Society and culture of the Han dynasty

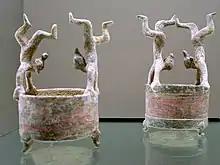
Western-Han ceramic vessels showing acrobats balancing by hand on their rims; the professional entertainer was one of many occupations during Han.

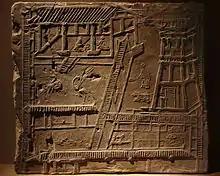
This brick, from the chamber wall of an Eastern-Han family tomb in what is now modern Sichuan, depicts the home of a wealthy, influential Han official; it features a walled courtyard, house, bedrooms, halls, kitchen, well, and a watchtower. The host and his guest sit and drink in the inner courtyard, while two roosters fight and two cranes dance.

Artisans and craftsmen during the Han had a socio-economic status between that of farmers and merchants. Yet some were able to obtain a valuable income, such as one craftsman who made knives and swords and was able to eat food fit for nobles and officials. Artisans and craftsmen also enjoyed a legal status that was superior to merchants. Unlike lowly merchants, artisans were allowed by law to wear fancy silks, ride on horseback, and ride in carriages. There were also no laws which barred artisans from becoming officials. An artisan painter who worked at the Imperial Academy turned down many offers to become nominated for public office. In contrast, a bureaucrat who appointed a merchant as an official could suffer impeachment from office, while some even avoided nominations by claiming they were merchants.